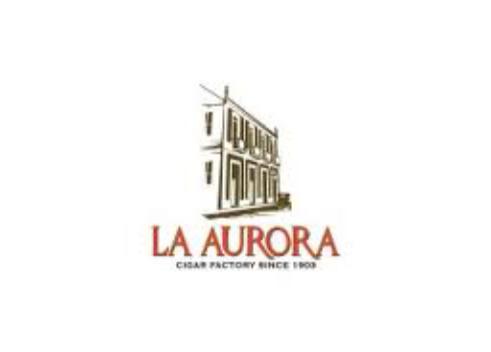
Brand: La Aurora
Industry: Necessities